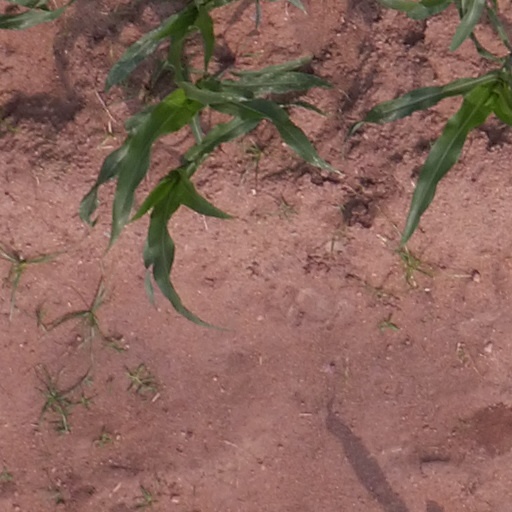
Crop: maize; corn